660 Fifth Avenue

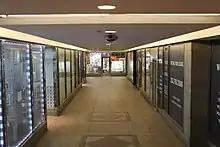
Shopping arcade just below 660 Fifth Avenue, leading to the Fifth Avenue/53rd Street station

The building contains an entrance to the New York City Subway's Fifth Avenue/53rd Street station, which is served by the . The entrance initially led to the atrium. During a renovation in 1999, the subway entrance was relocated so it could be accessed directly from 53rd Street.